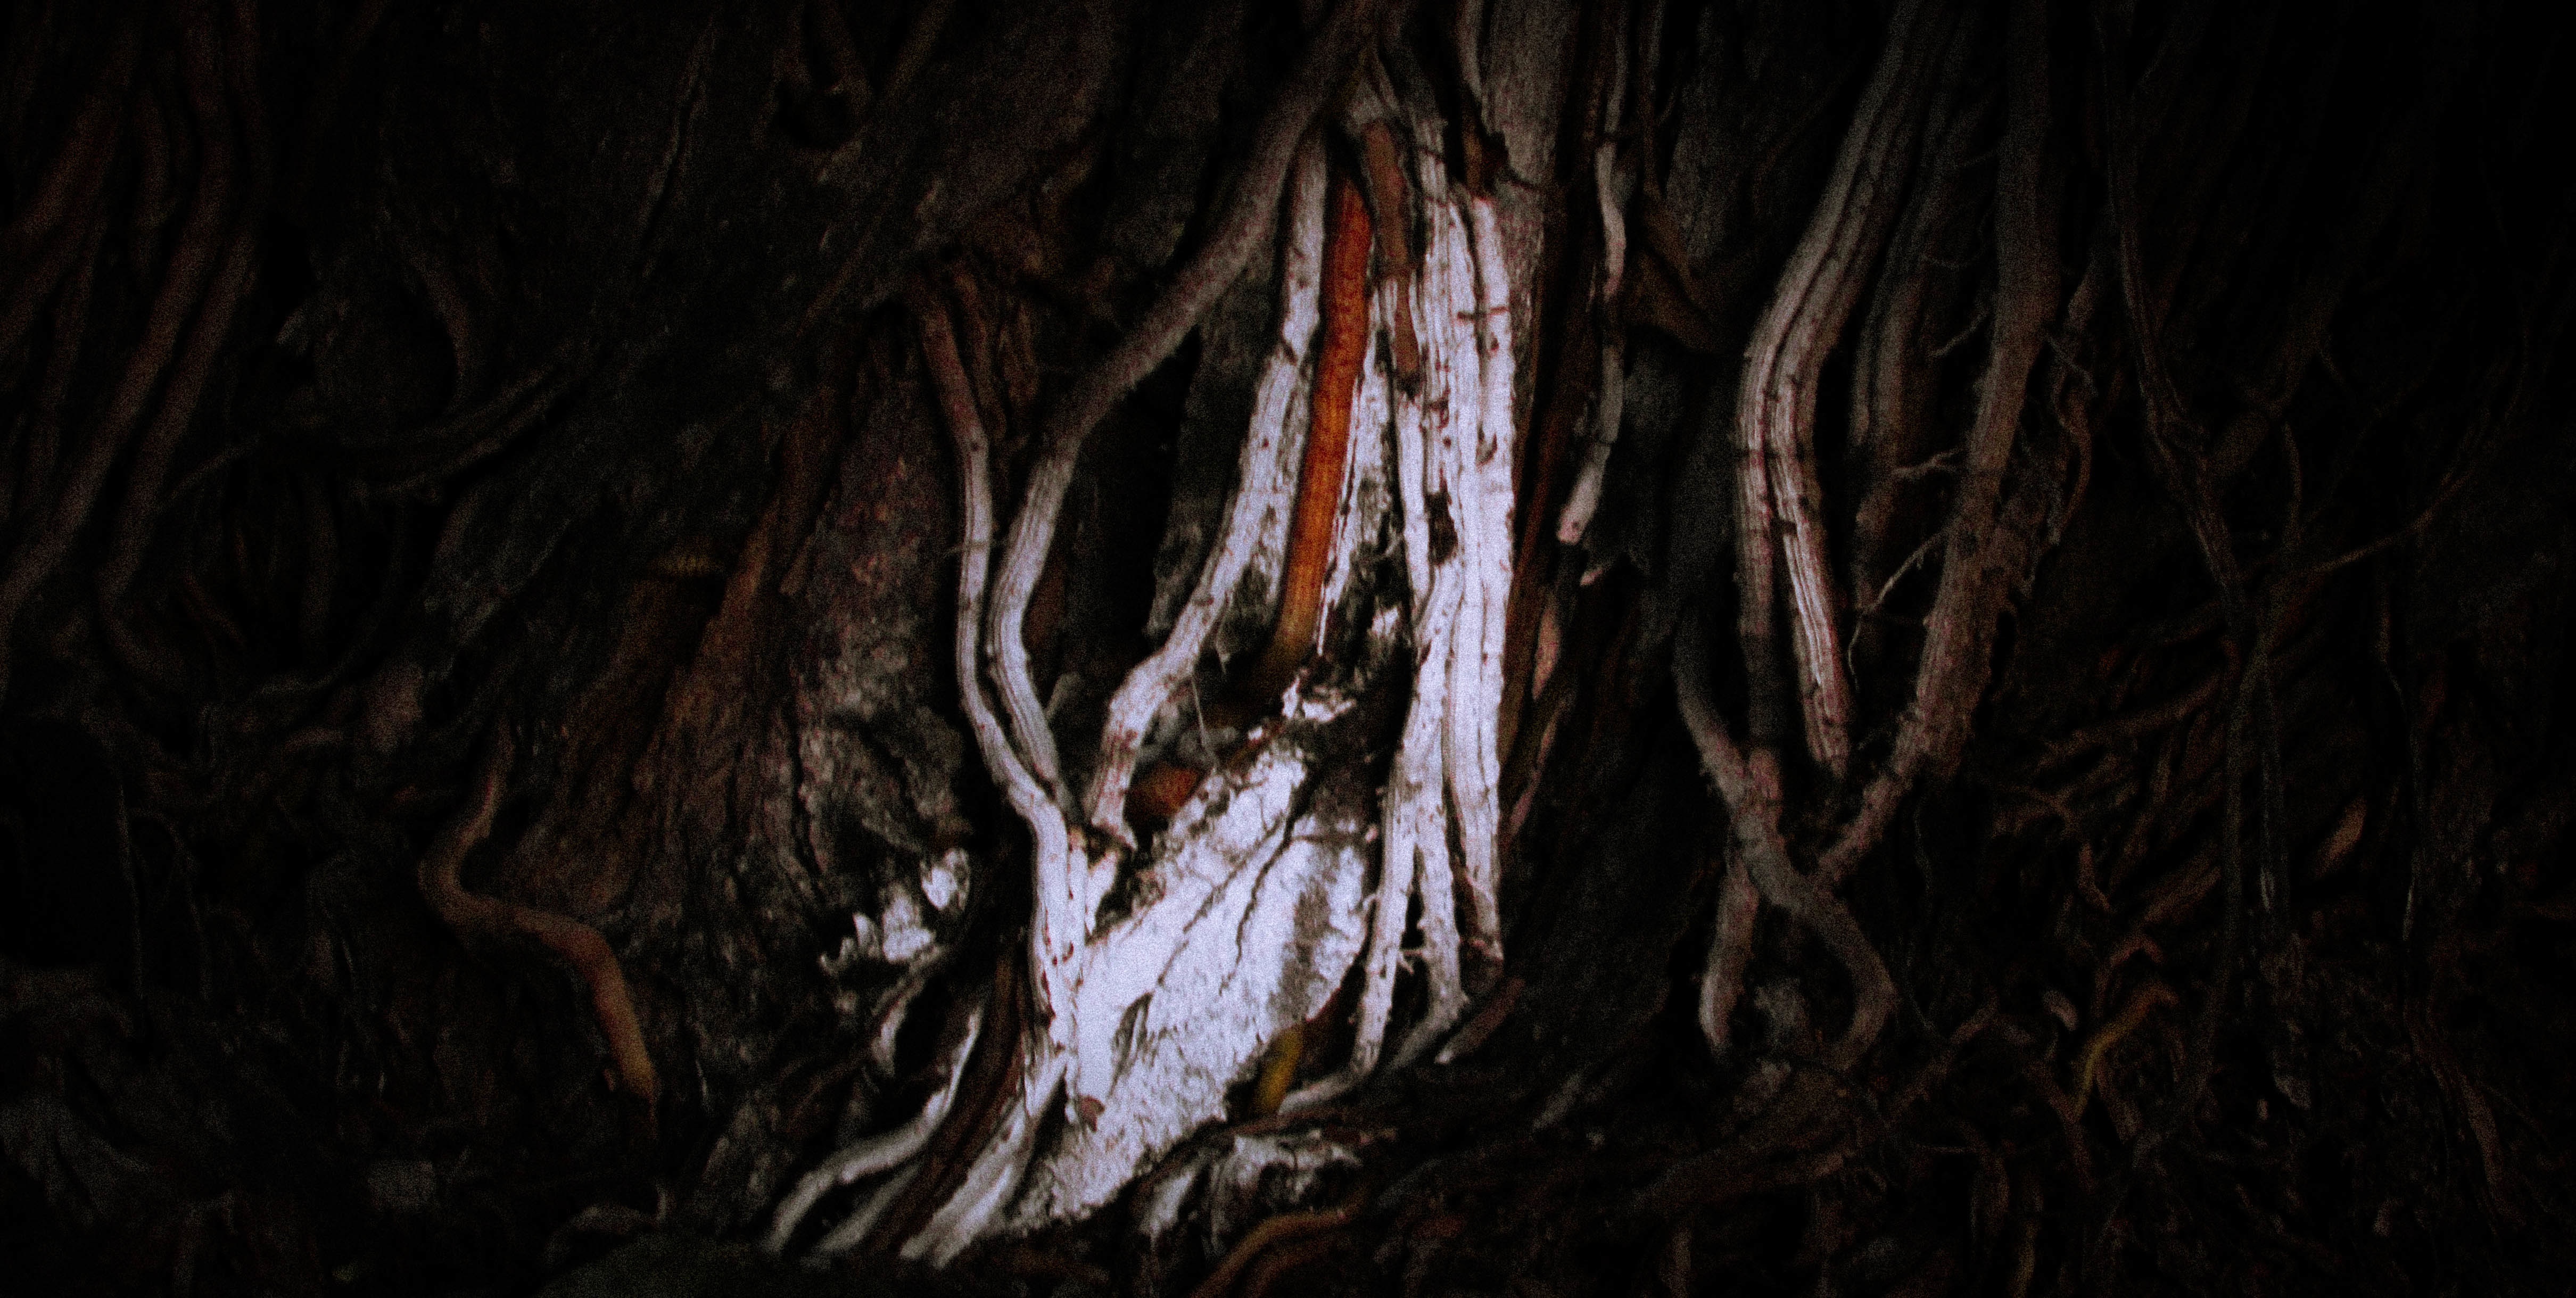
formation, cave, darkness, caving, stalagmite, stalactite, landform, geographical feature